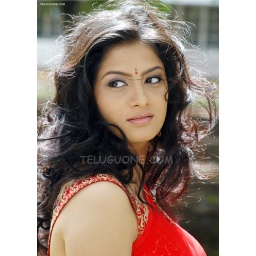
charming in my red dress